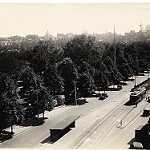
Scene: Outdoor